Ronny Heer

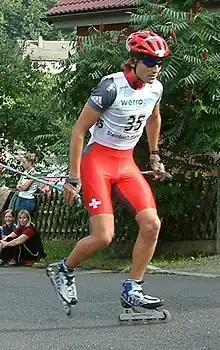
Ronny Heer in 2004.

Ronny Heer (born 9 January 1981) is a Swiss Nordic combined skier who has competed since 2000. Competing in three Winter Olympics, he earned his best finish of fourth in the 4 x 5 km team event at Turin in 2006 while earning his best individual finish of 11th in the 10 km individual normal hill event at Vancouver four years later.